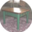
Label: table